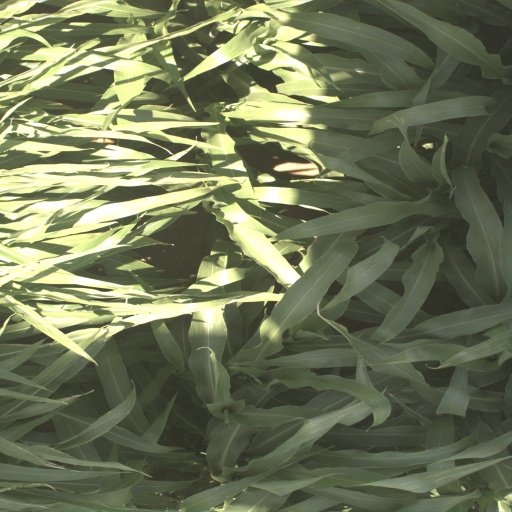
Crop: sorghum